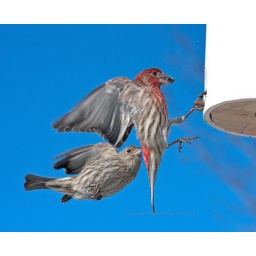
Male house finch accompanied by female house finch. Male has the brighter colors. Large size is much better for viewing.